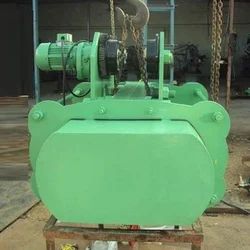
Label: Electrical_Hoist